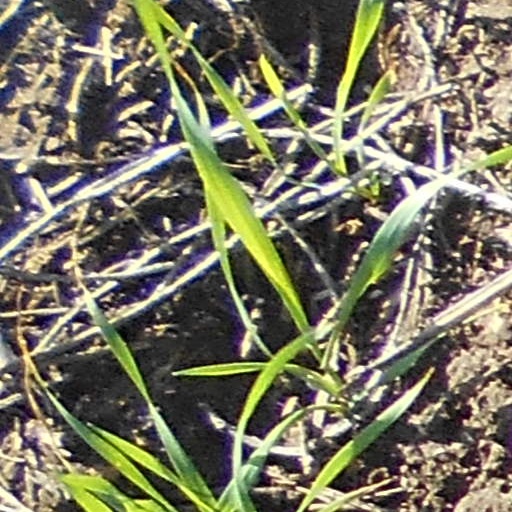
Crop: wheat